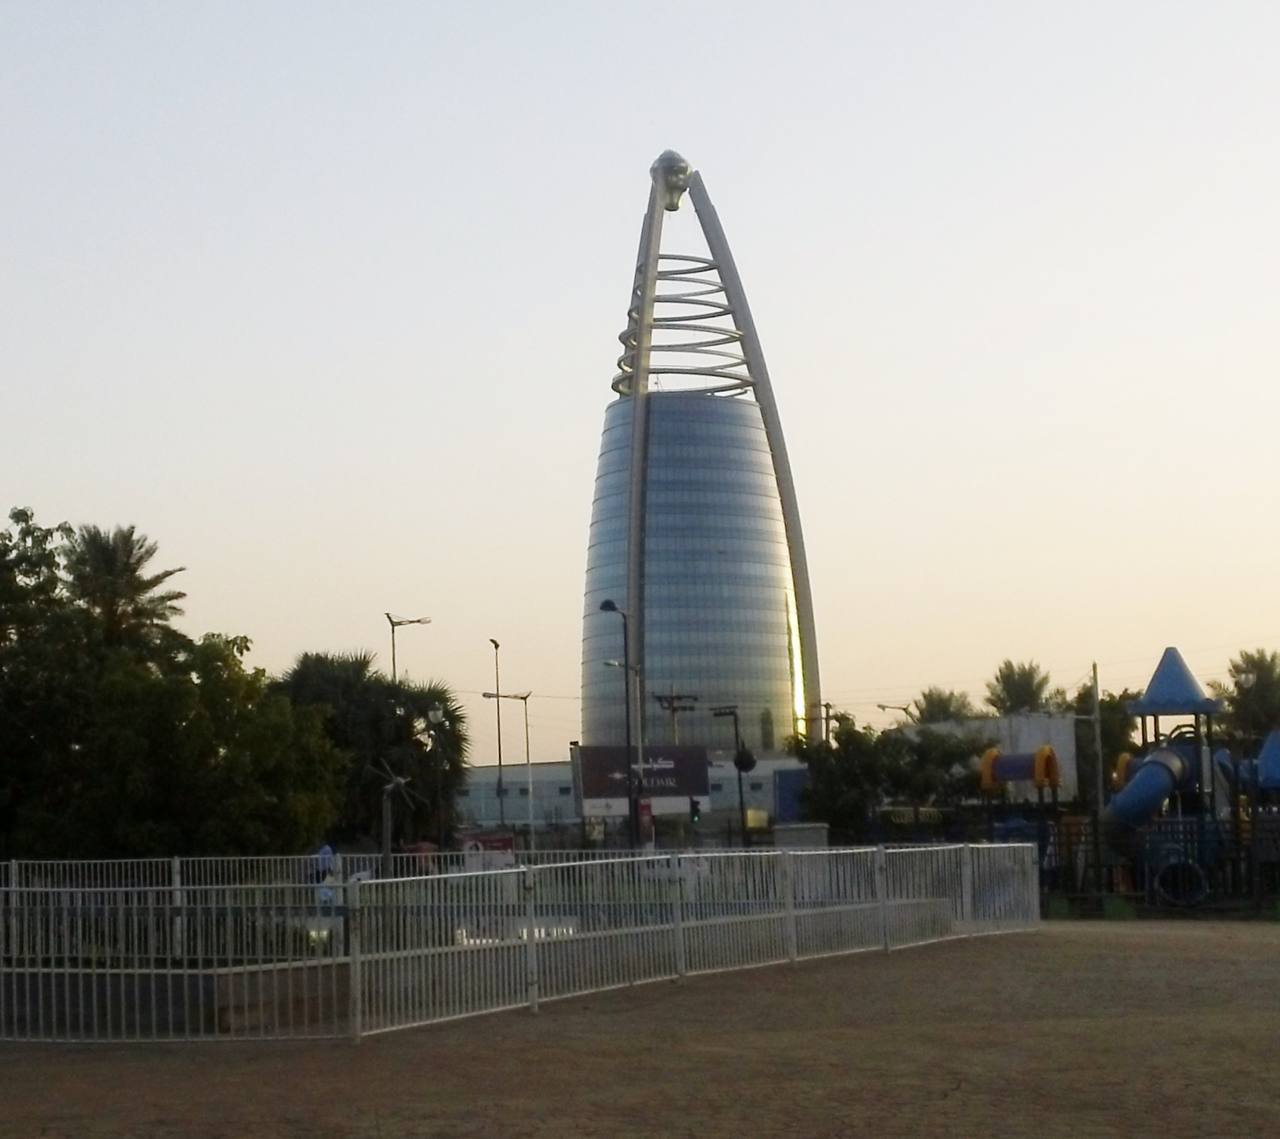
الوصف بالفصحى: شركة النيل الكبرى لعمليات تكرير البترول، وأمامها سور أبيض، وبجوارها أشجار (جنبك)
الوصف بالعامية السودانية: مبنى البترول قدامو سور ابيض وجمبو شجر
التصنيف: Public Spaces & Infrastructure